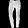
Label: Trouser